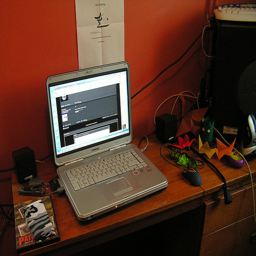
A computer that is sitting on the desk.
A laptop computer sits on a desk with several colorful origami paper cranes.
A simple workspace for playing games on a laptop.
A table is set up with a computer and origami.
A laptop computer is sitting on top of a desk.